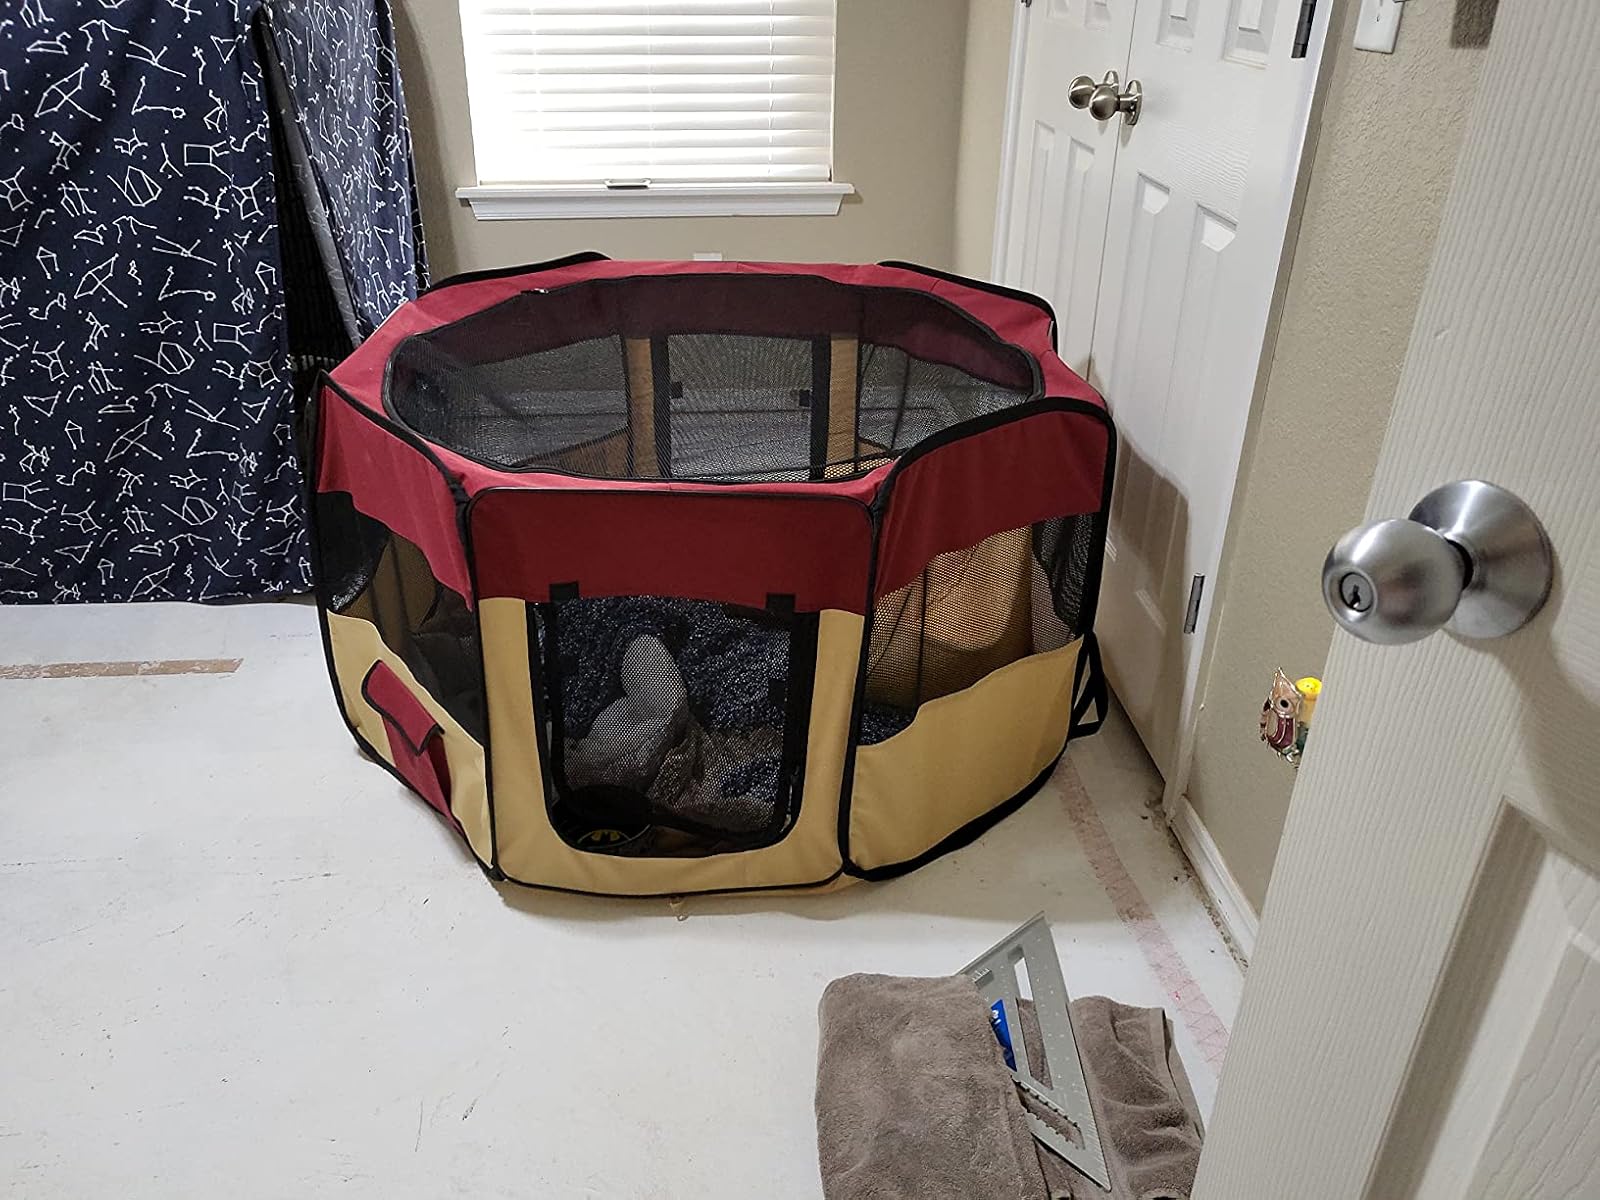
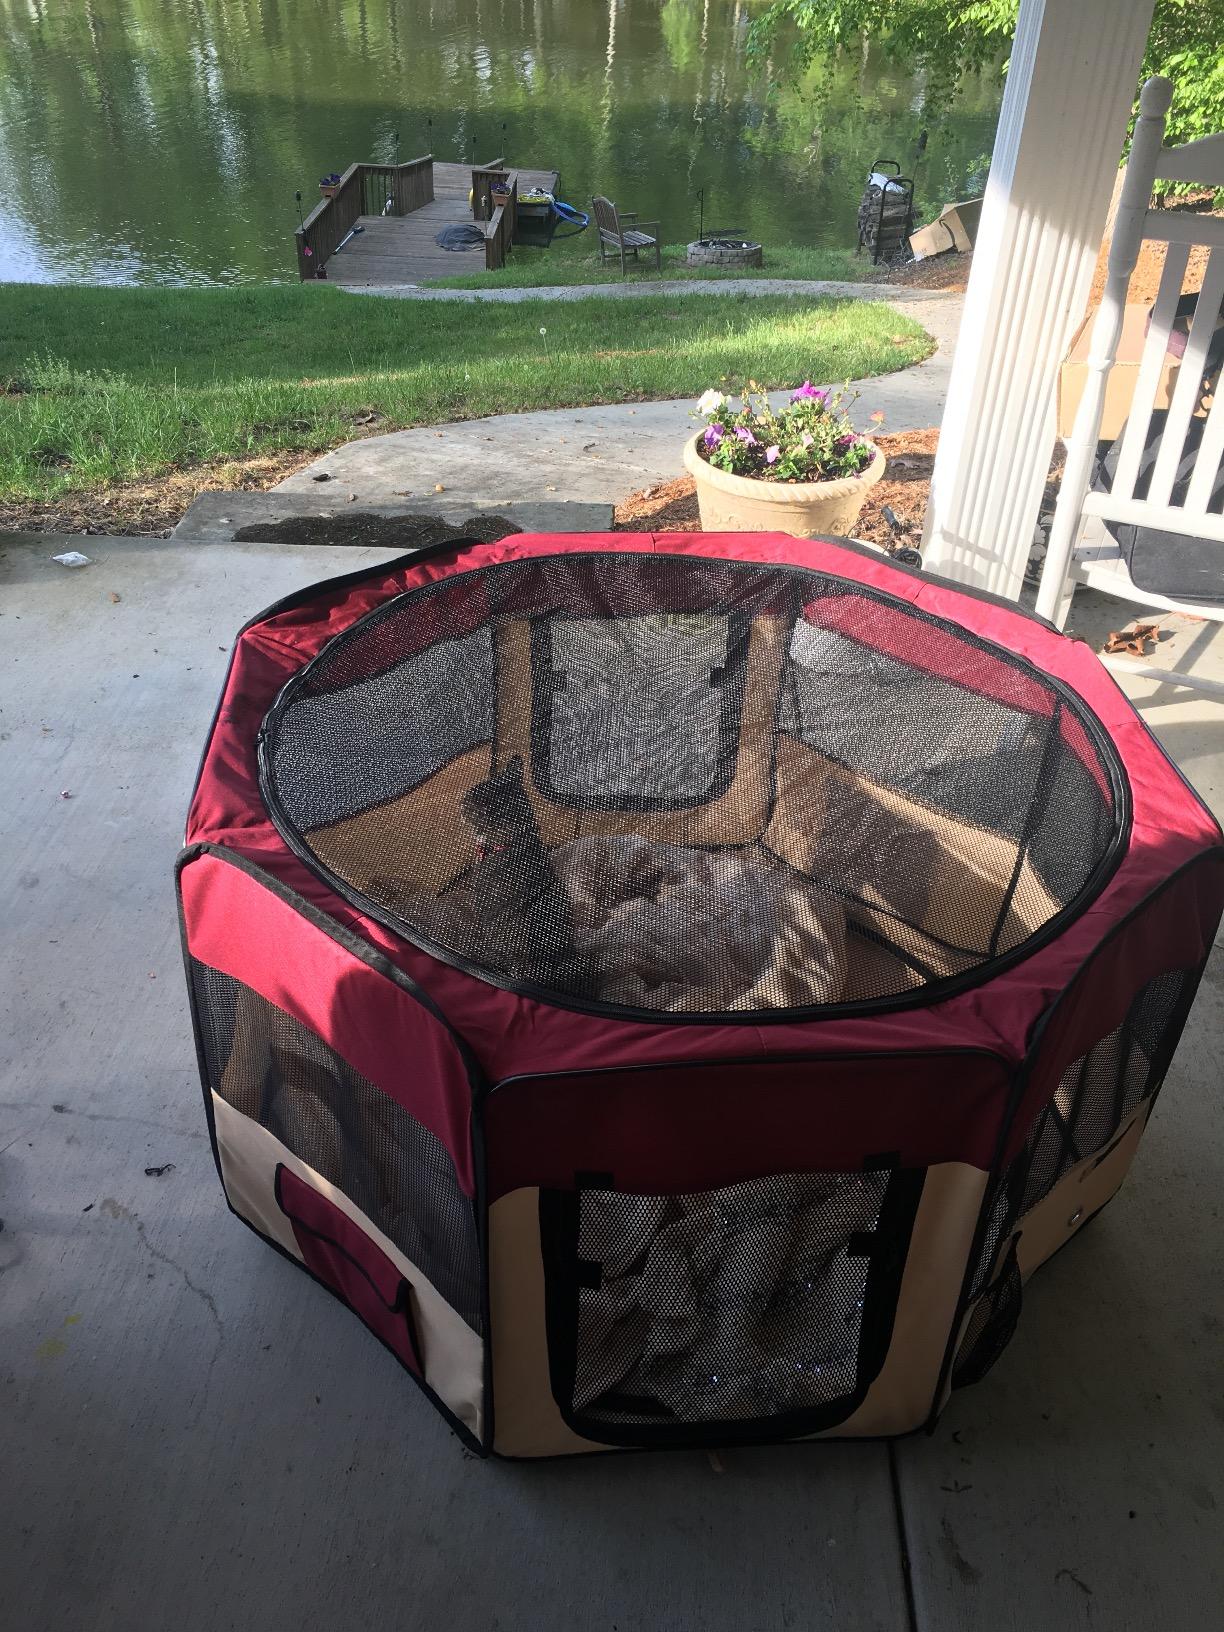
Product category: items_kennel
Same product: yes